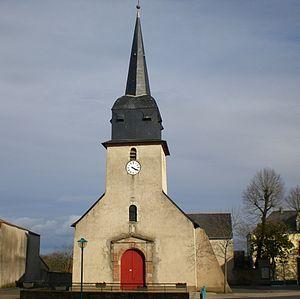
Église Saint-Francois-de-Sales, 1825, La Regrippière.
La liste des églises de la Loire-Atlantique recense de la manière la plus complète possible les églises, cathédrales et basiliques situées dans le département français de la Loire-Atlantique.
La Regrippière est une commune de l'ouest de la France, dans le département de la Loire-Atlantique, en région Pays de la Loire. La Regrippière est membre de la communauté de communes Sèvre et Loire.